San Miniato al Monte

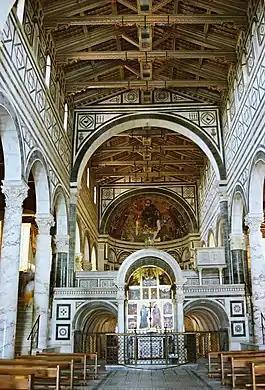
Interior of the church.

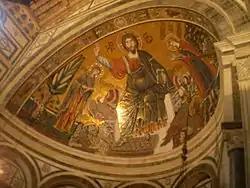
The mosaic depicting St. Miniato to the right of Christ holding a crown. The inscription reads: S. MINIATUS REX ERMINIE.

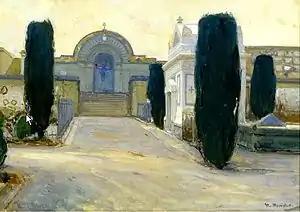
"The Cemetery from the Basilica di San Miniato al Monte" by Hans von Bartels.

The interior exhibits the early feature of a choir raised on a platform above the large crypt. It has changed little since it was first built. The patterned pavement dates from 1207. The centre of the nave is dominated by the beautiful freestanding "Cappella del Crocefisso" (Chapel of the Crucifix), designed by Michelozzo in 1448. It originally housed the miraculous crucifix now in Santa Trìnita and is decorated with panels long thought to be painted by Agnolo Gaddi. The terracotta decoration of the vault is by Luca della Robbia.